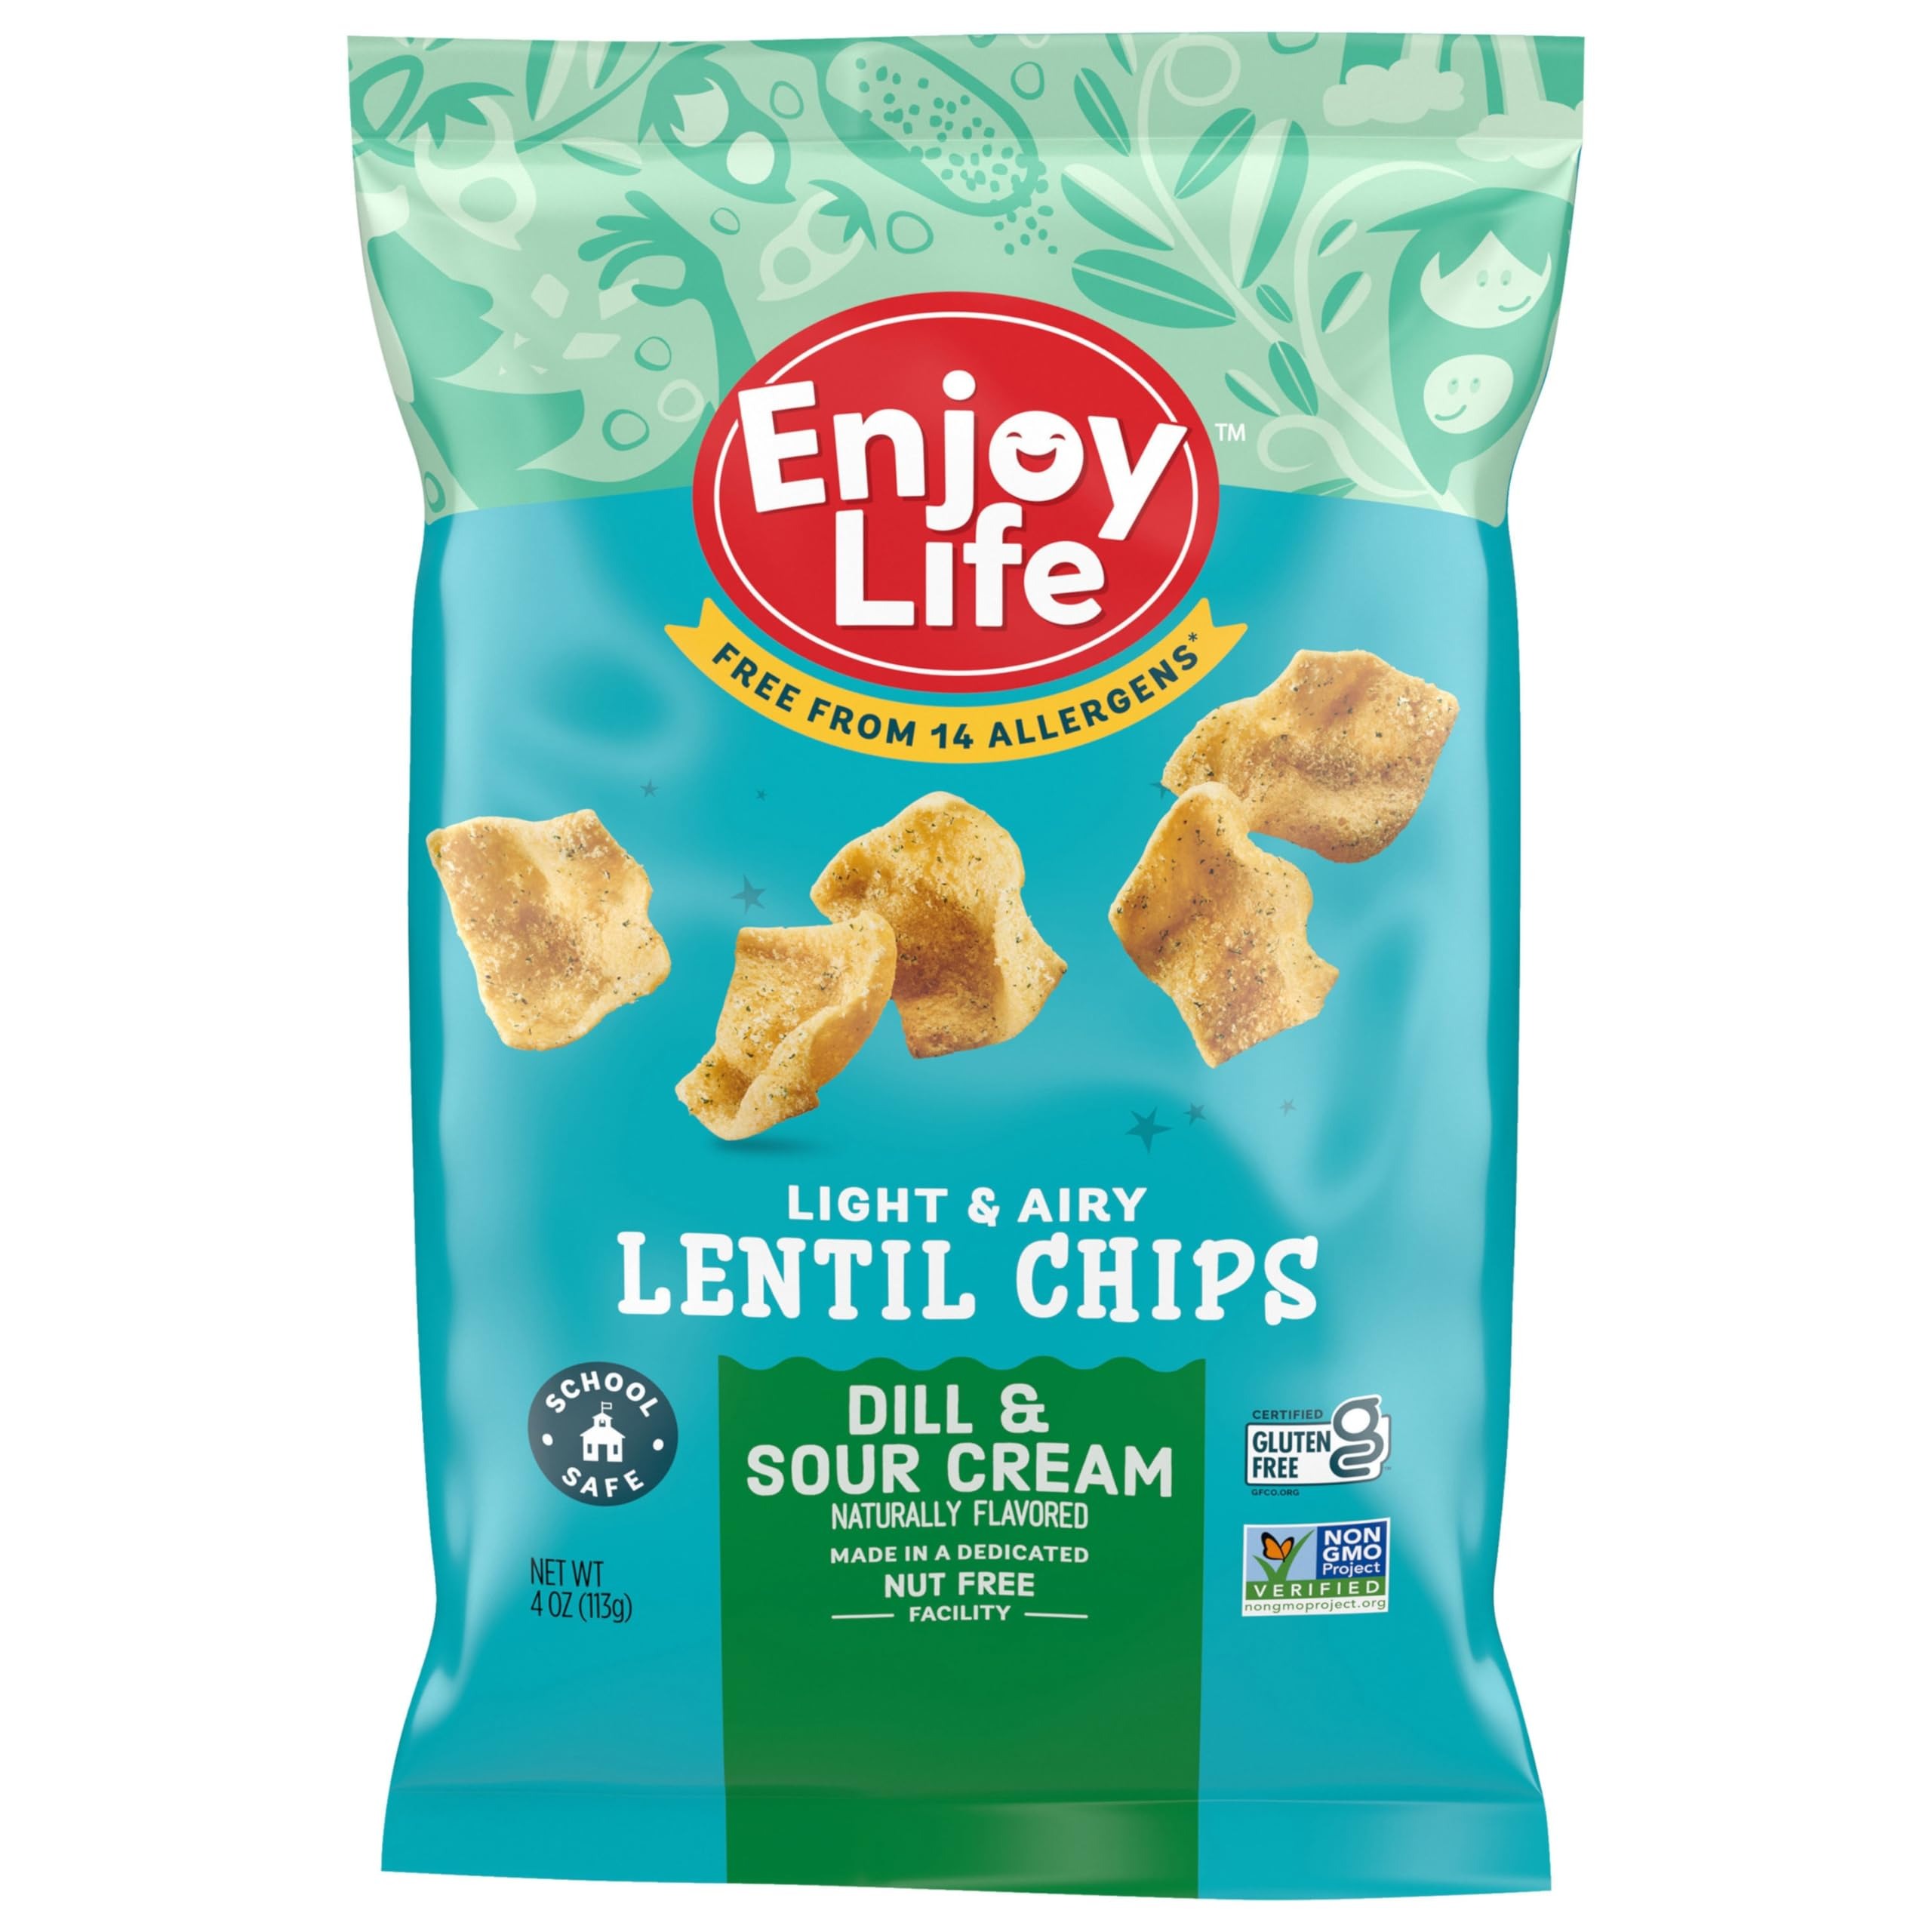
Item Name: Enjoy Life Dill and Sour Cream Lentil Chips, Dairy Free Chips, Soy Free, Nut Free, Non GMO, Vegan, Gluten Free, 4 oz Pack
Bullet Point 1: One 4 oz pack of Enjoy Life Dill and Sour Cream Lentil Chips
Bullet Point 2: Dill and sour cream chips made in a dedicated nut-free facility and safe for schools
Bullet Point 3: Dairy-free veggie chips baked with zesty dill and topped with a specially crafted dairy-free flavor
Bullet Point 4: Non-GMO Project Verified and certified gluten free snacks are also vegan, kosher and halal
Bullet Point 5: All Enjoy Life products are certified gluten free, wheat free, peanut free, tree nut free, dairy free, casein free, soy free, egg free, sesame free, mustard free, lupin free, added sulfites free, fish free, shellfish free, and crustacean free
Value: 4.0
Unit: ounce

Price: 9.74